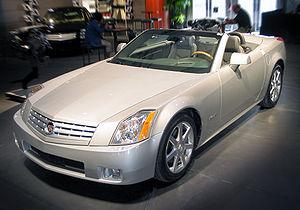
La précédente Cadillac roadster, l'Allanté, avait beau avoir été dessinée par Pininfarina, elle n'a pas rencontré le succès escompté par Cadillac. La suprématie dans ce segment par la Mercedes SL n'a pas été inquiétée par l'Allante, trop exotique pour convaincre les amateurs de luxe en dehors des régions du centre des USA.